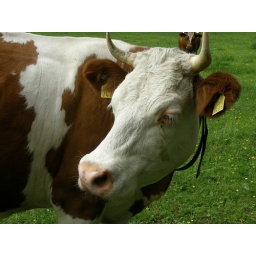
Last few days in the meadow. The cows will go up the mountain to their summer alpage next week.